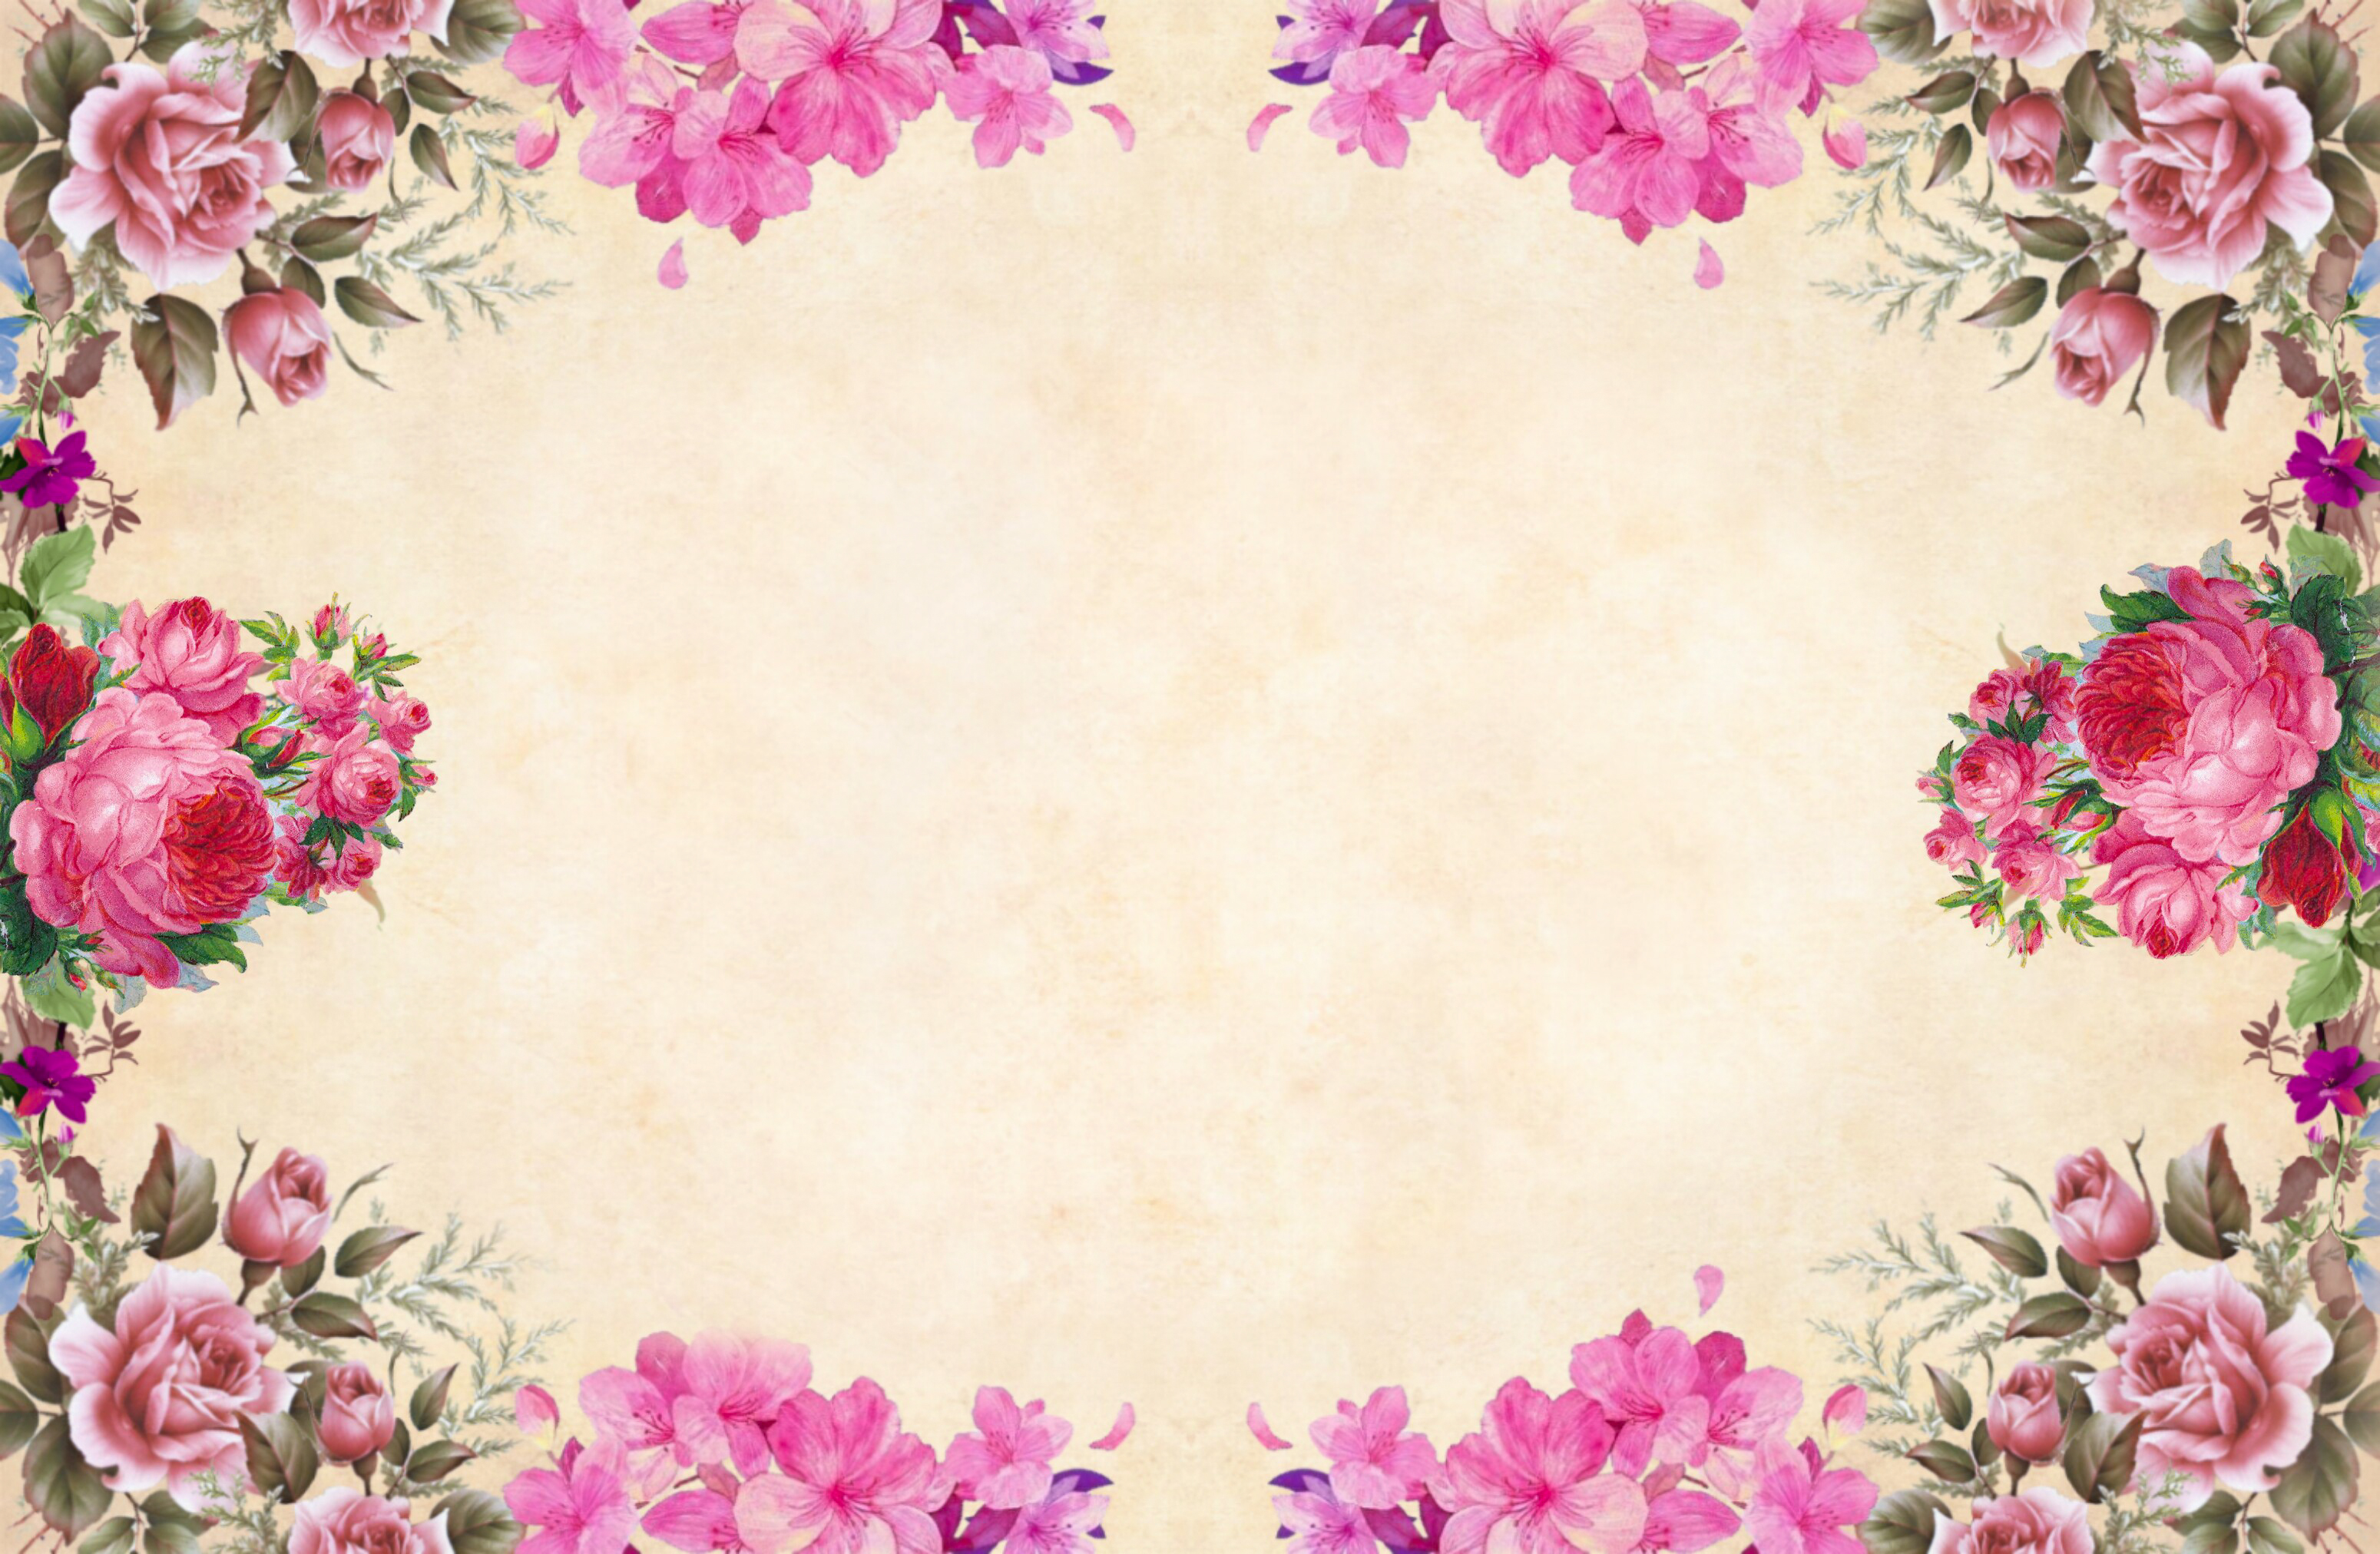
flower, floral, background, paper, vintage, roses, bouquet, cluster, leaf, decoration, texture, fall, blank, old, antique, print, style, nostalgic, retro, rustic, frame, pink, flower arranging, flora, flowering plant, petal, floristry, floral design, rose, rose family, blossom, peony, magenta, garden roses, shrub, rose order, pattern, wallpaper